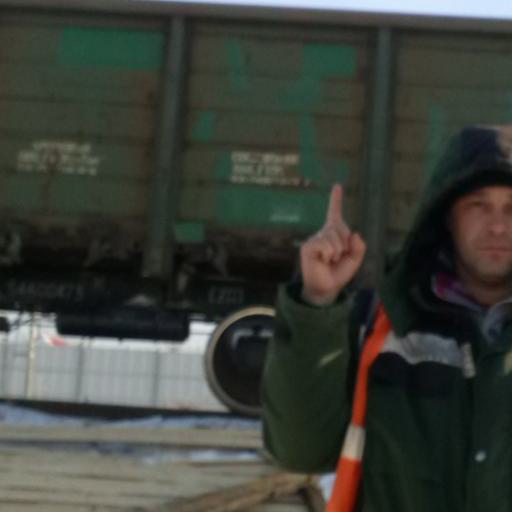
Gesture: one